Geology of Bulgaria

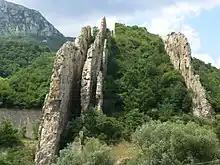
Vertically-tilted layers of Lower Cretaceous limestone of the Ritlite natural landmark in Lyutibrod

The geology of Bulgaria consists of two major structural features. The Rhodope Massif in southern Bulgaria is made up of Archean, Proterozoic and Cambrian rocks and is a sub-province of the Thracian-Anatolian polymetallic province. It has dropped down, faulted basins filled with Cenozoic sediments and volcanic rocks. The Moesian Platform to the north extends into Romania and has Paleozoic rocks covered by rocks from the Mesozoic, typically buried by thick Danube River valley Quaternary sediments. In places, the Moesian Platform has small oil and gas fields. Bulgaria is a country in southeastern Europe. It is bordered by Romania to the north, Serbia and North Macedonia to the west, Greece and Turkey to the south, and the Black Sea to the east.